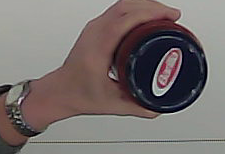
Product: barilla_pomodoro